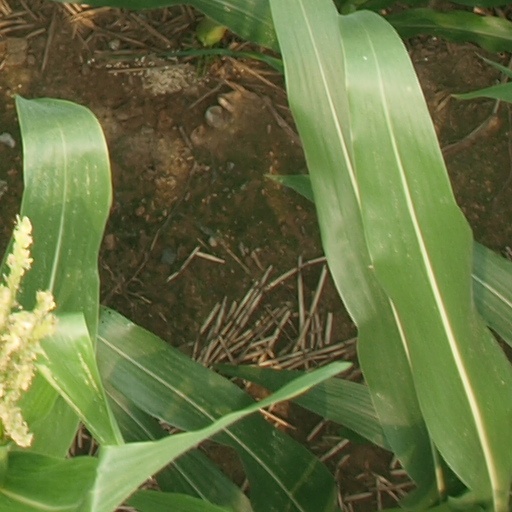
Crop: maize; corn